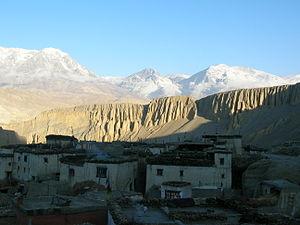
Le district de Mustang est l'un des 75 districts du Népal.